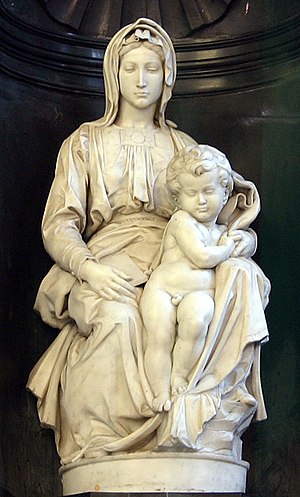
Michelangelo / Galleri
Michelangelo di Lodovico Buonarroti Simoni blev født i Caprese på bjerget La Verna i Italien. Michelangelo var billedhugger, arkitekt og maler.